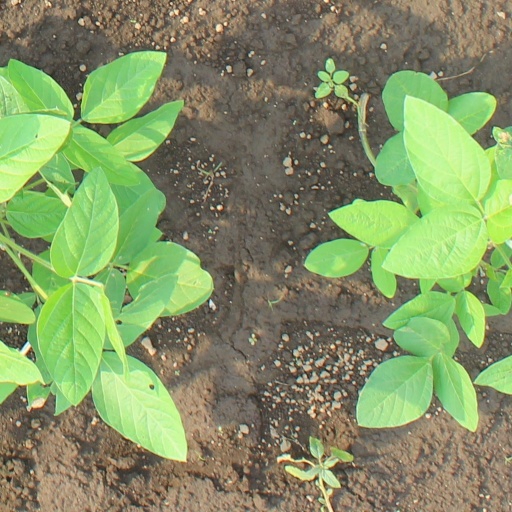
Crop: soybean